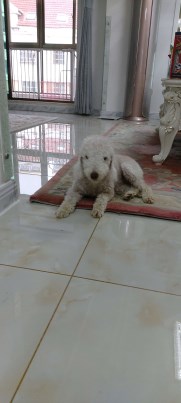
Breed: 214-n000033-Bedlington_terrier